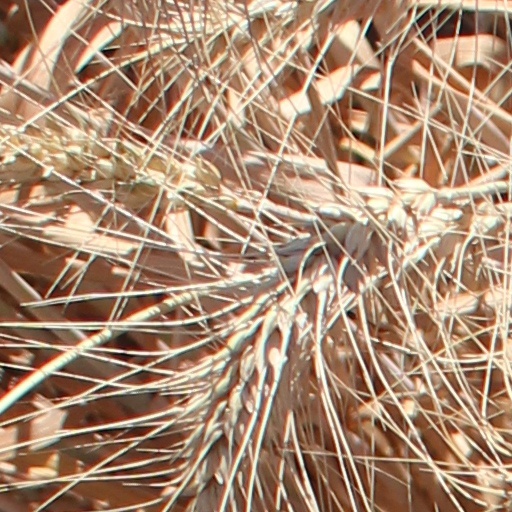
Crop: wheat